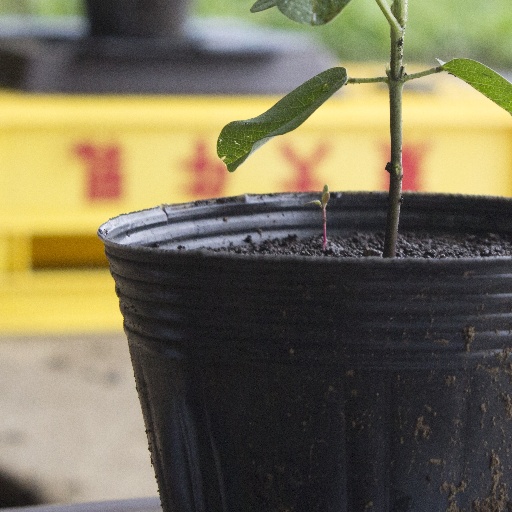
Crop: soybean